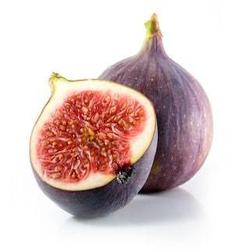
Label: Fig